Construction

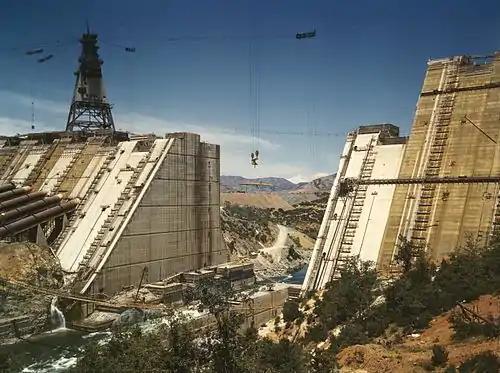
Shasta Dam under construction in June 1942

The industry can also be classified into sectors or markets. For example, "Engineering News-Record" ("ENR"), a US-based construction trade magazine, has compiled and reported data about the size of design and construction contractors. In 2014, it split the data into nine market segments: transportation, petroleum, buildings, power, industrial, water, manufacturing, sewage/waste, telecom, hazardous waste, and a tenth category for other projects. "ENR" used data on transportation, sewage, hazardous waste and water to rank firms as heavy contractors.